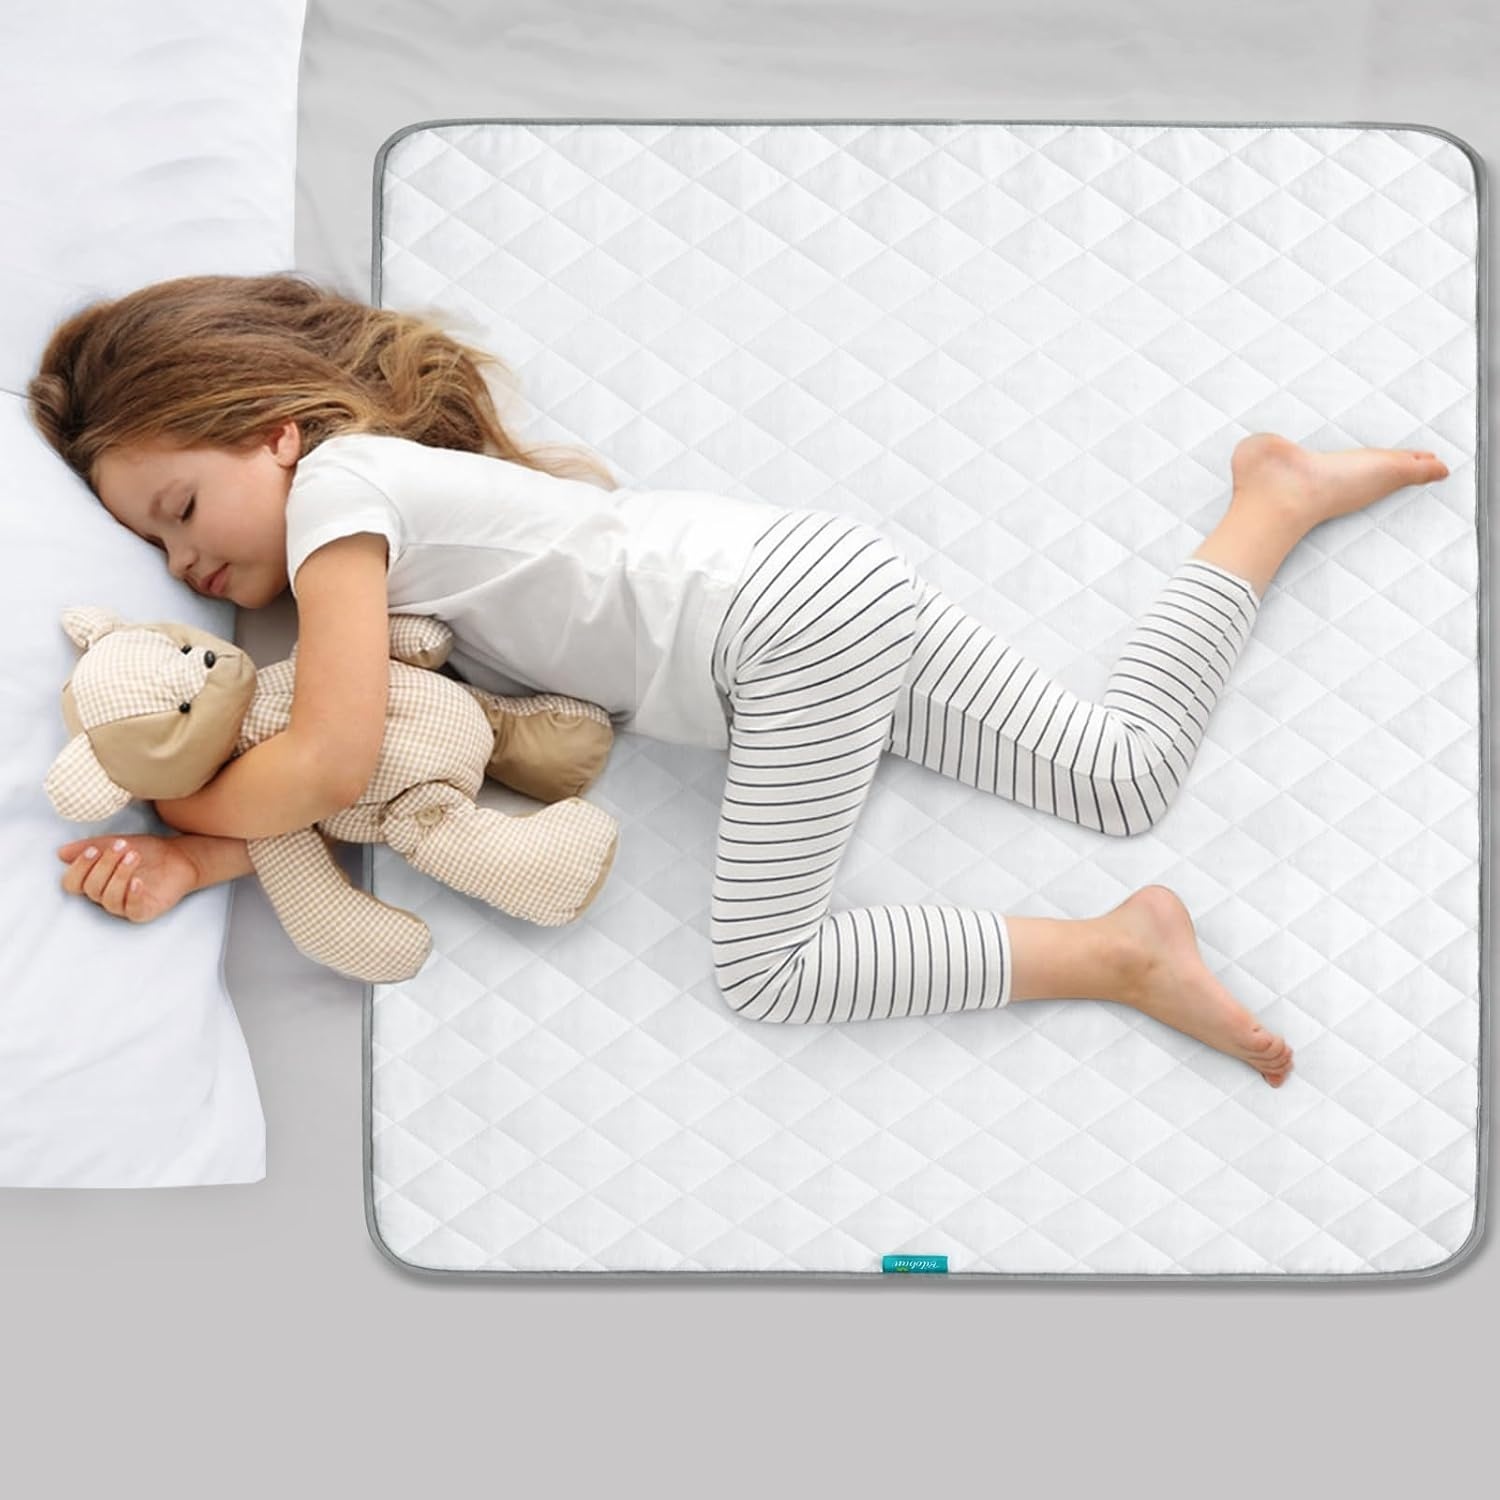
Waterproof Crib Mattress Protector 34" x 36", Non-Slip & Sturdy Mattress Pad Mat, 4 Layers Incontinence Bed Pad for Children Adults, Pets Training Pee Pad, White
Overview Brand : Biloban Color : White Size : 34" x 36" Fabric Type : Flannel Cotton Special Feature : Quilted, Washable, Water Proof About this item Flannel Cotton Absorbent & Waterproof: The waterproof incontinence bed pad will be your best protection to avoid liquids and nighttime accidents, stains or potty training. Bed pad keeps bed dry and super absorbent high density inner layer and lock in moisture. Large Size & Multifunction: The waterproof pad measures 34 X 36 inches. It's large enough to cover large space. So you can use this waterproof bed mat as a protector for bed / hospital / pet / potty training / pregnant woman / car seats. Long-lasting & Washable: Bed pad for incontinence is sturdy with 4 layers construction including cotton fabric surface, breathable absorbent layer, No plastic sound TPU waterproof layer,and anti-slip layer. Non-slip & Soft Surface: Comfortable soft quilted flannel cotton top surface, which allow the pad to feel exceptionally smooth on the skin. The bottom of protector with anti-slip layer is best protection at any time. Biloban's Life Guarantee: Biloban's quality you can trust. If continence pad does not meet your needs for any reason including return, please directly contact with us, we will solve them at first time. Don't worry about them.
Brand: Bilobanbabybedding
Category: Baby & Toddler > Potty Training > Potty Training Kits